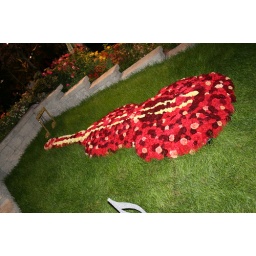
Flower guitar in grass